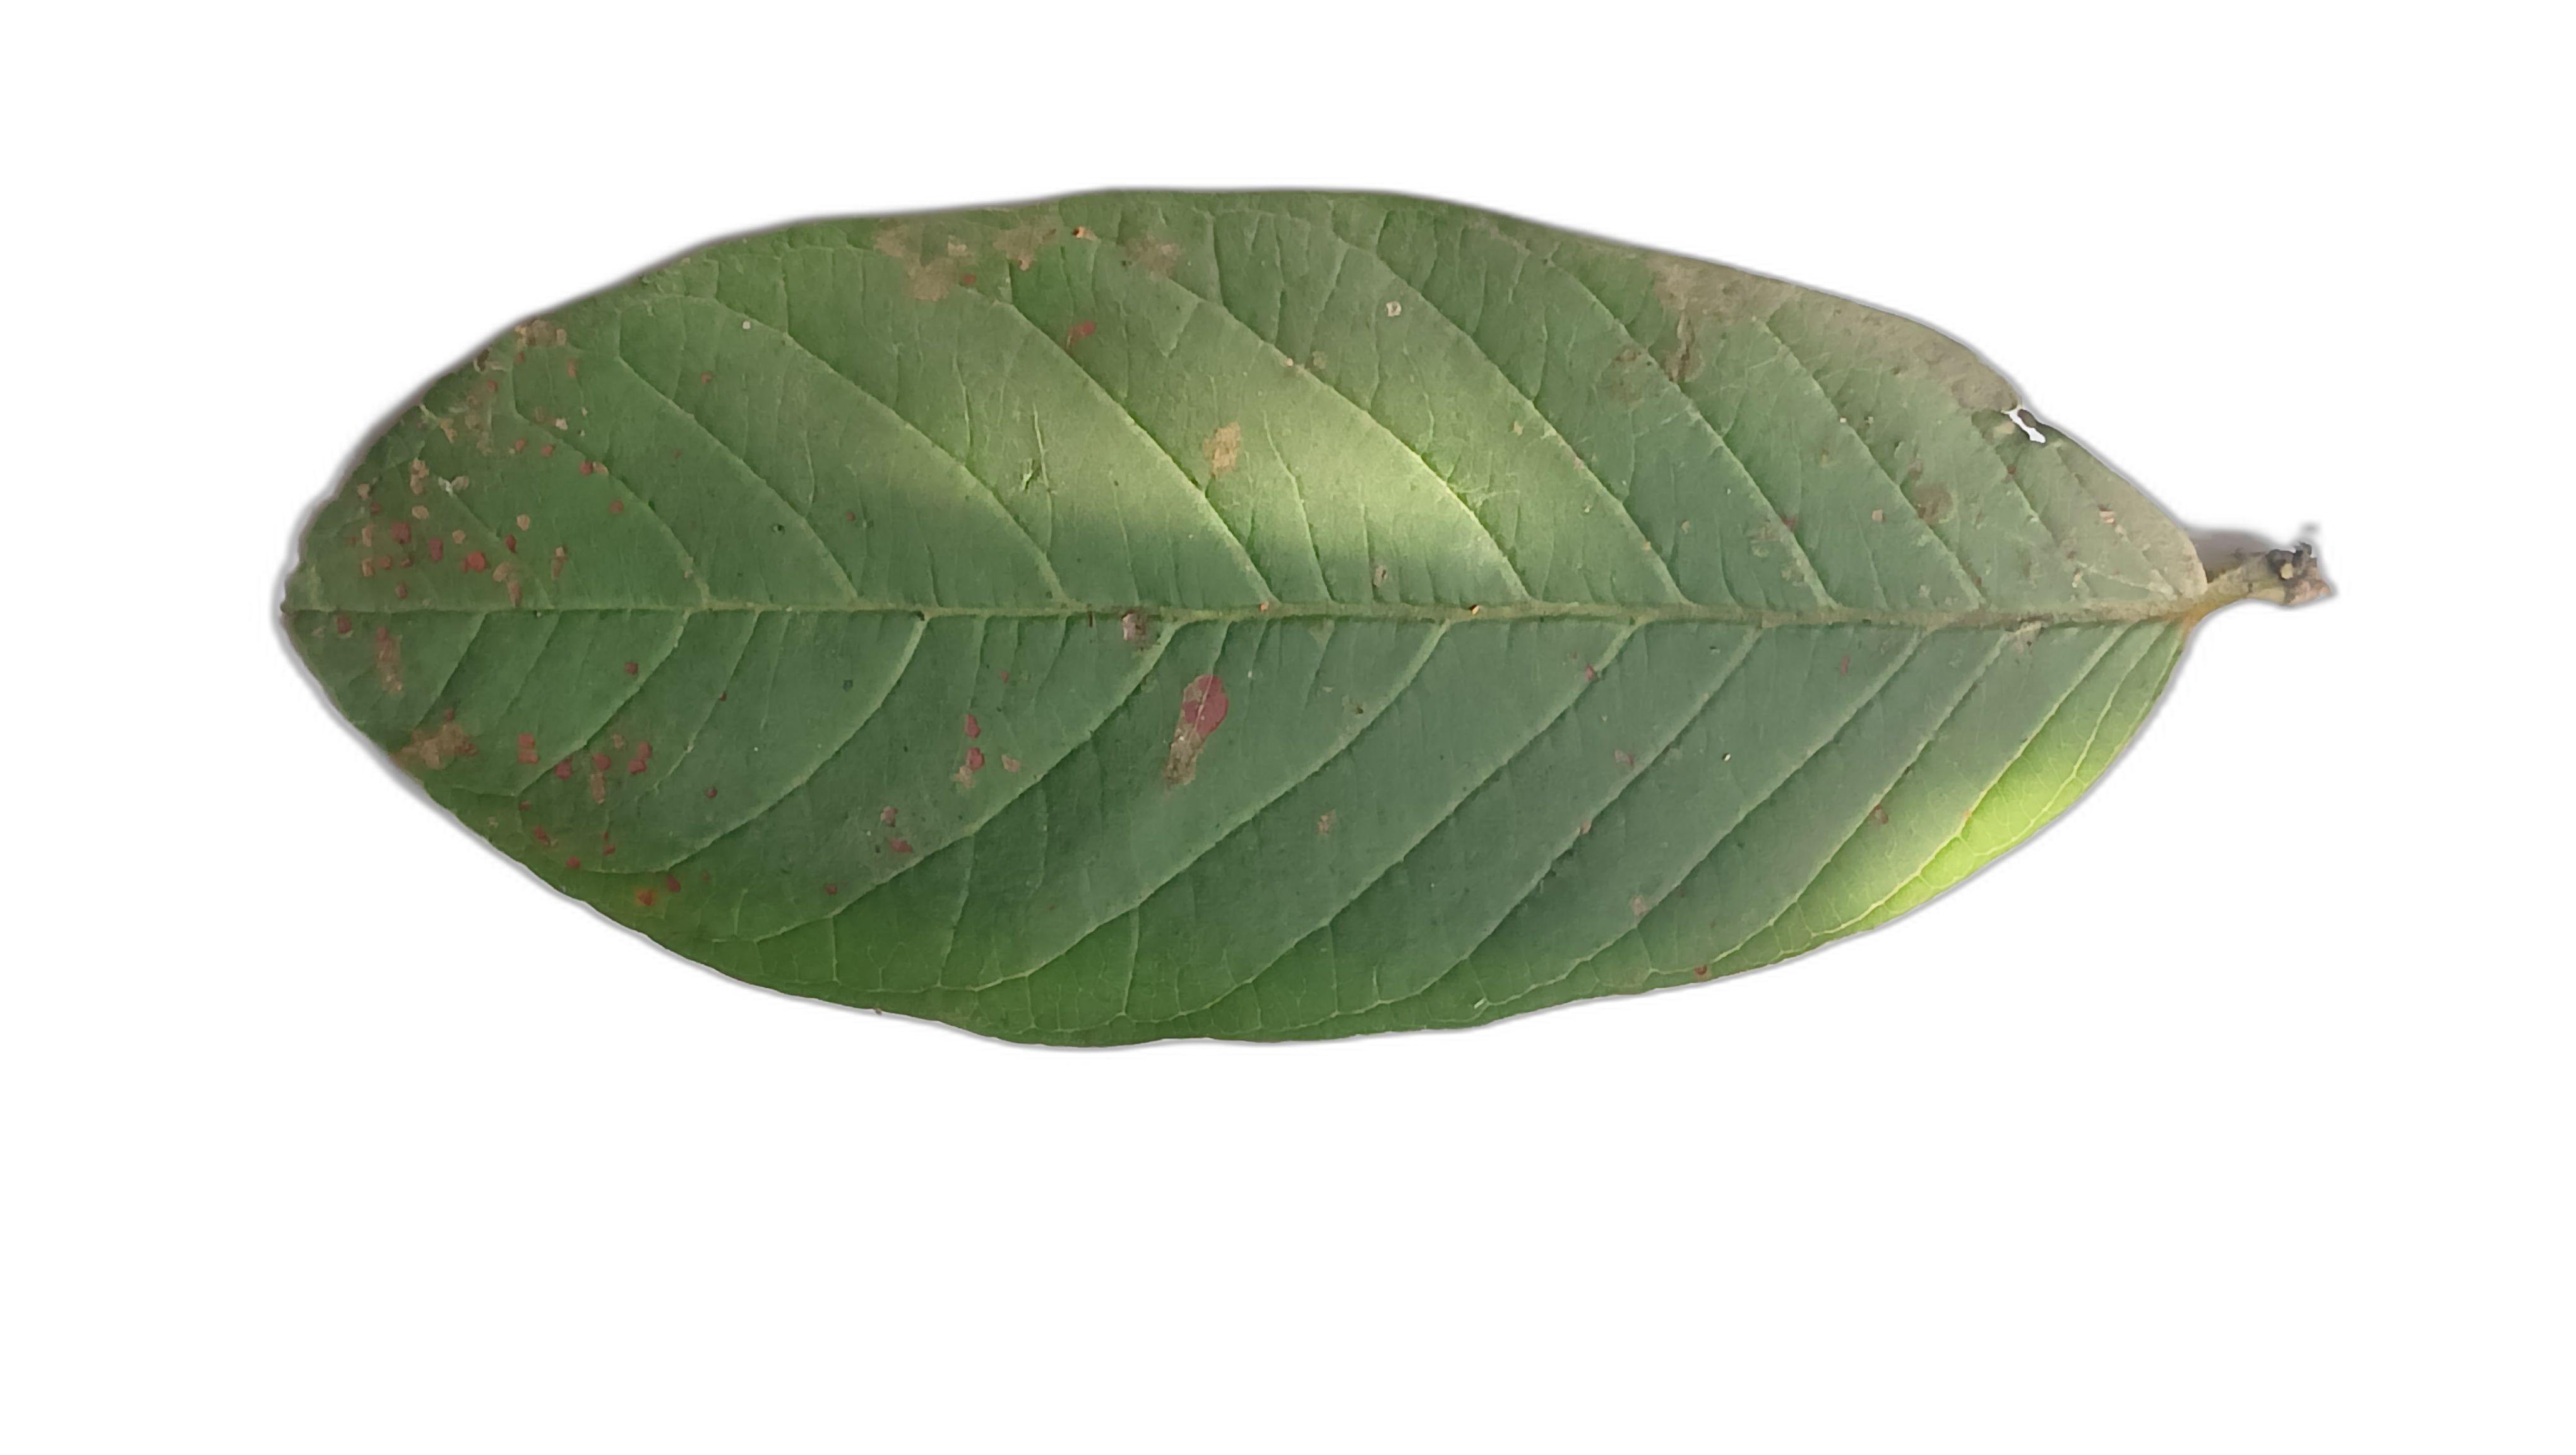
Plant part: leaf
Disease: Dot